Juan Ignacio Molina

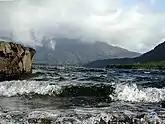
Cordillera de los Andes water

As a scientist native to the Americas Molina was very critical of the work of Cornelius de Pauw, who was in Europe regarded as an expert on the Americas, and accused him of ""always attempting to degrade and discredit the Americas"". Some of De Pauw's statements on the supposedly poor aspects of the mineral wealth of the Americas were countered by Molina as well as De Pauw's claims on the shorter lives of people that inhabited the Americas.